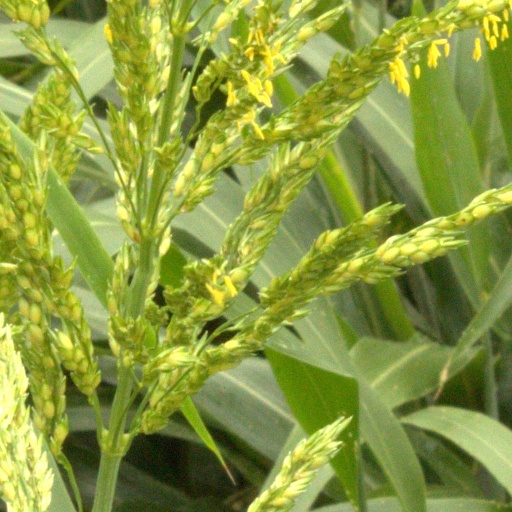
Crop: sorghum